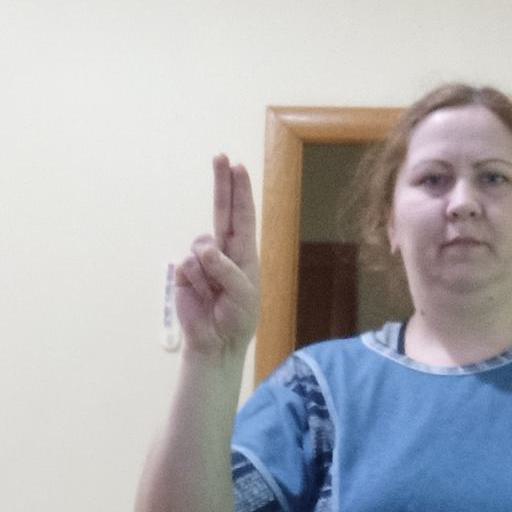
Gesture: two_up